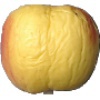
Label: Apple Red Yellow 1